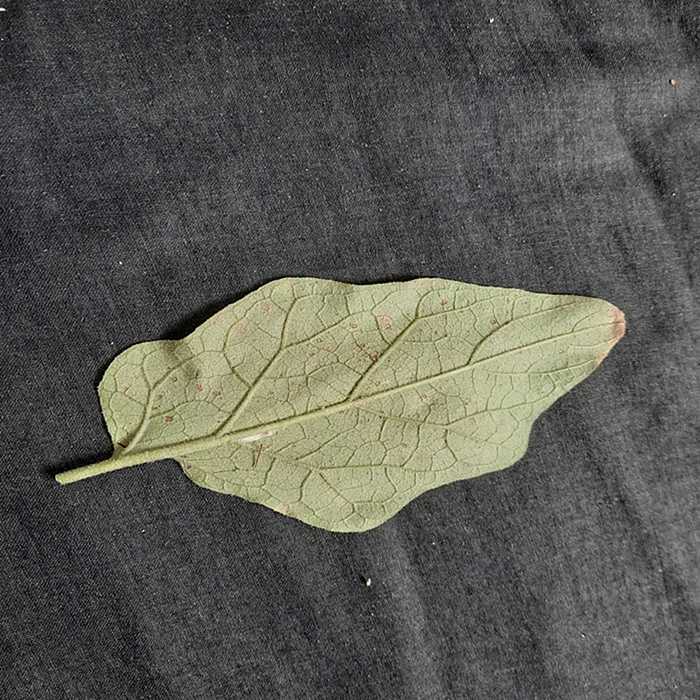
Plant: Eggplant
Label: Eggplant Cercopora leaf spot